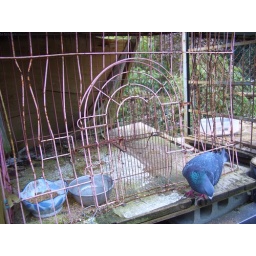
rusty mcfallapart and surrounded by chickens